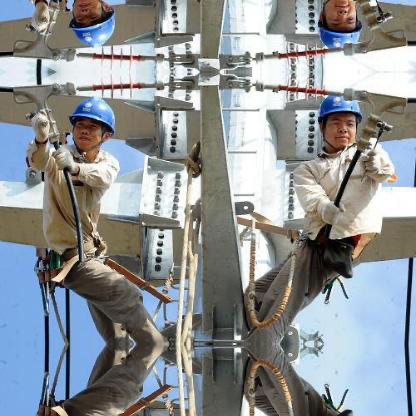
Objects in the image:
label: helmet
label: helmet
label: helmet
label: helmet